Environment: lab
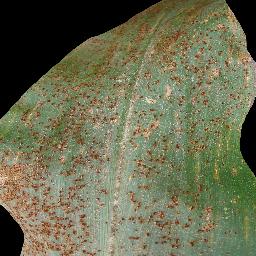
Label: common_rust